Chittor Fort

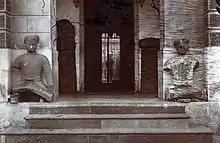
Rao Jaimal and Patta (Rajasthan), mounted on a pair of black marble elephants which stood outside the Delhi Gate at the Red Fort. Originally stood outside the fort at Agra

The Guhila ruler Bappa Rawal is said to have captured the fort in either 728 CE or 734 CE. One account states that he received the fort in dowry. According to other versions of the legend, Bappa Rawal captured the fort either from the Moris. Historian R. C. Majumdar theorizes that the Moris were ruling at Chittor when the Arabs invaded north-western India around 725 CE. The Arabs defeated the Moris, and in turn, were defeated by a confederacy that included Bappa Rawal. R. V. Somani theorized that Bappa Rawal was a part of the army of Nagabhata I. Some historians doubt the historicity of this legend, arguing that the Guhilas did not control Chittor before the reign of the later ruler Allata. The earliest Guhila inscription discovered at Chittor is from the reign of Tejasimha (mid-13th century); it mentions "Chitrakuta-"maha-durga"" (the great fort of Chittor).